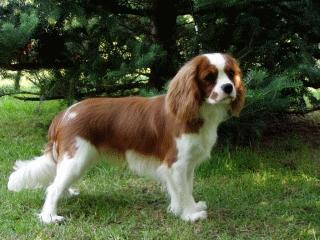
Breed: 207-n000026-Blenheim_spaniel